Mary Shreve (Ames) Frothingham

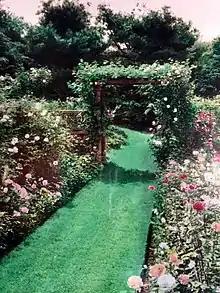
Mary Frothingham rose garden

Having met Clara Barton as a young woman and establishing a longtime friendship, Mary involved herself with the Red Cross. She established the Easton branch and was President from World War I through World War II. Frothingham Hall, dedicated to her husband, served the efforts of the Red Cross through all day knitting and sewing sessions. Volunteers made coats, sweaters, pajamas and repaired bandages.